International Harvester

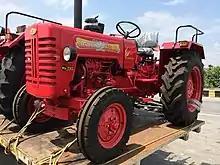
The originally British-built International B275 model still in production in India and built by Mahindra and Mahindra

IH produced a range of large gasoline-powered farm tractors under the Mogul and Titan brands. Sold by McCormick dealers, the Type C Mogul was little more than a stationary engine on a tractor chassis, fitted with friction drive (one speed forward, one reverse). Between 1911 and 1914, 862 were built. These tractors had varied success but the trend going into the mid-1910s was toward "small" and "cheap".